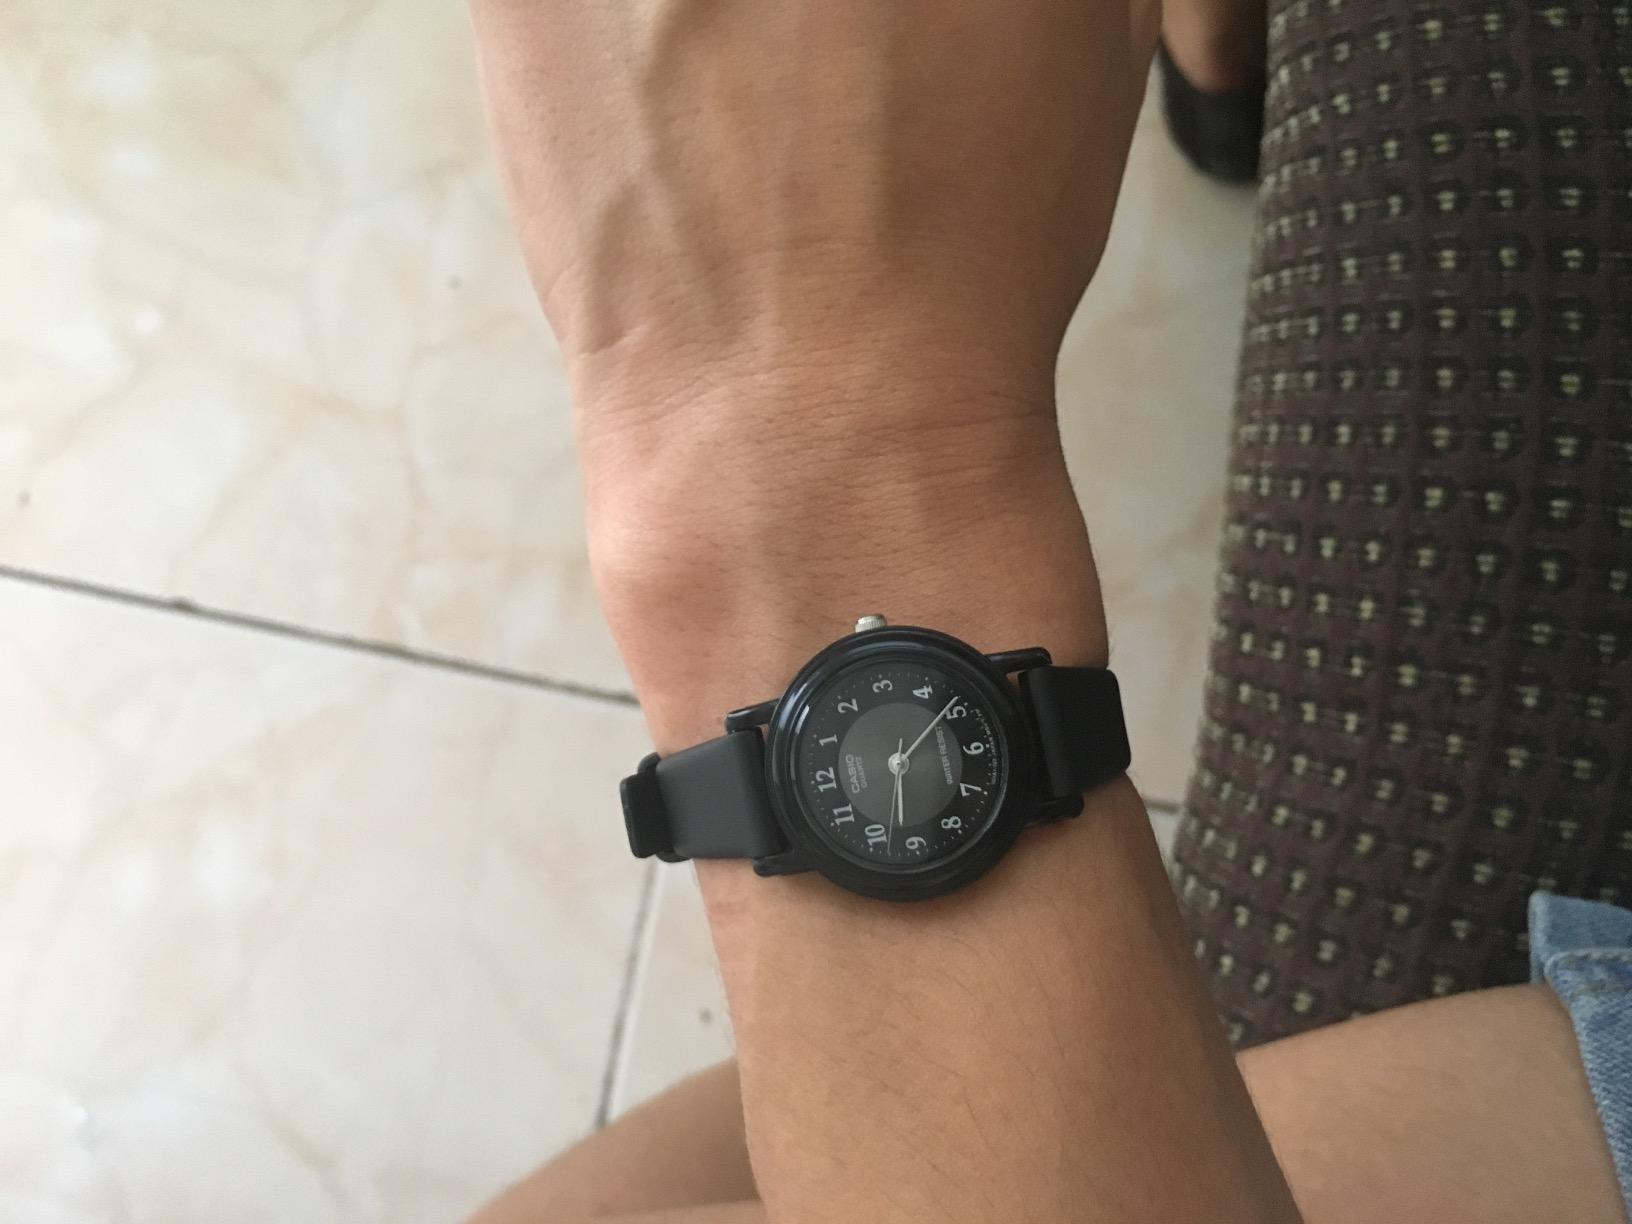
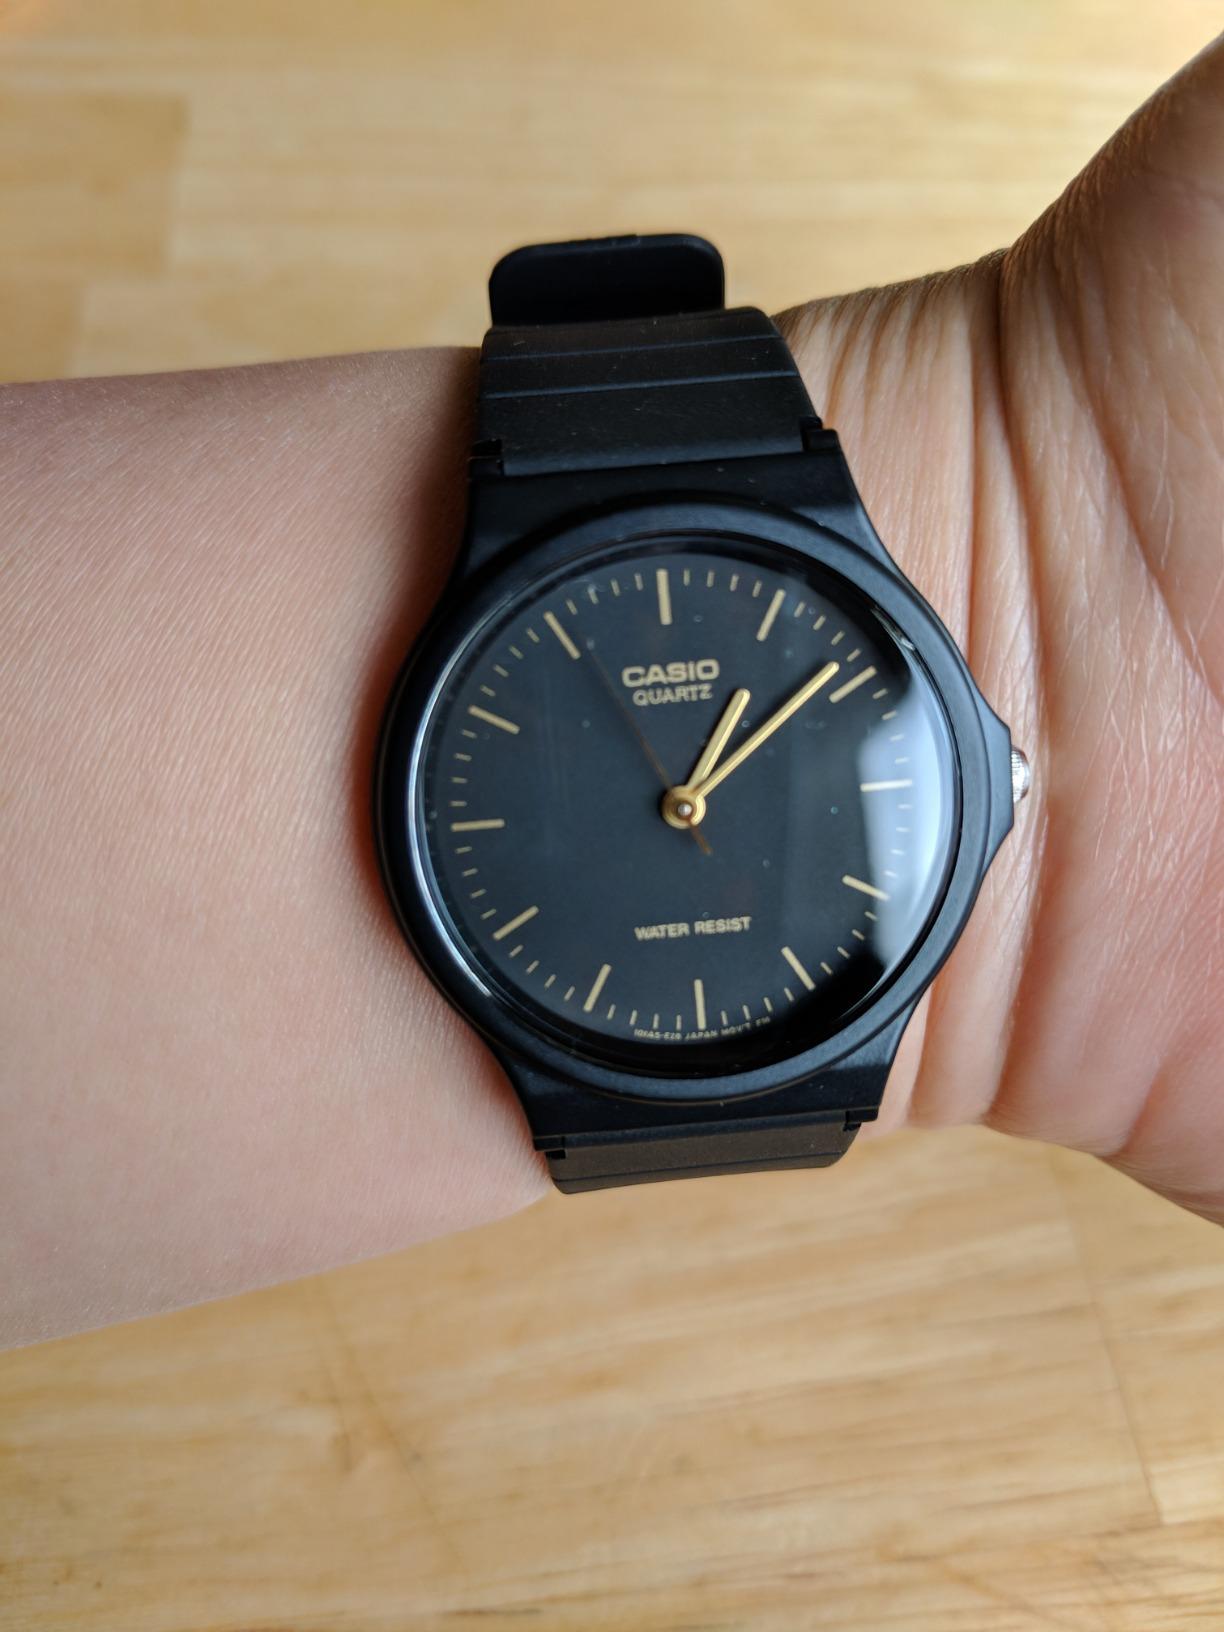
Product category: accessories_watch
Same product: no